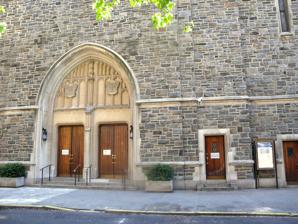
Building: Stephen Wise Free Synagogue
Country: United States of America
Year built: 1949
Reform synagogue in Manhattan, New York Stephen Wise Free Synagogue The synagogue from the south, across West 68th Street, in 2011 Religion Affiliation Reform Judaism Ecclesiastical or organisational status Synagogue Status Active Location Location 30 West 68th Street, Upper West Side , Manhattan , New York City , New York 10023 Country United States Location in Manhattan , New York City Geographic coordinates 40°46′26″N 73°58′45″W / 40.7739°N 73.9791°W / 40.7739; -73.9791 Architecture Type Synagogue Date established 1907 (as a congregation) Groundbreaking 1940 Completed 1949 (dedicated in honor of Rabbi Wise) Website swfs .org Stephen Wise Free Synagogue is a Reform Jewish synagogue at 30 West 68th Street in the Upper West Side of Manhattan in New York City , New York, U.S. The congregation was the first of multiple "free synagogue" branches in the early 20th century. Foundation Rabbi Stephen Wise In 1905, Rabbi Stephen Samuel Wise then serving a congregation in Portland, Oregon , was under consideration as Rabbi of Temple Emanu–El in New York City, but withdrew his name after learning that his sermons would be reviewed in advance by the synagogue's board of trustees. In January 1906, The New York Times published a letter from Rabbi Wise that stated that the demands placed on him raised the "question whether the pulpit shall be free or whether the pulpit shall not be free, and, by reason of its loss of freedom, reft of its power for good." The Times noted that Wise planned to head to New York to "organize and lead an independent Jewish religious movement." Within months of this letter, Rabbi Wise started work toward a "free synagogue" holding services at the Hudson Theater on West 44th Street and on the Lower East Side. At a meeting on April 15, 1907, Henry Morgenthau Sr. told the more than hundred assembled at the Hotel Savoy that "The Free Synagogue is to be free and democratic in its organization; it is to be pewless and dueless." In 1910, the congregation's 500 members celebrated Rosh Hashanah at Carnegie Hall , and a number of brownstones were purchased on West 68th Street in 1911 as the site of a permanent home for the synagogue. Branches of the Free Synagogue were started in the Bronx , Washington Heights , Flushing , and Westchester County in New York, and Newark in New Jersey, from 1914 to 1920. Notable leaders Rabbi Stephen Wise Rabbi Wise served as the congregation's religious leader from his founding of the congregation in 1907 as the "Free Synagogue" until his death on April 19, 1949. Wise designated Rabbi Edward E. Klein as his successor. At a meeting of the congregation in May 1949, members voted unanimously to incorporate Rabbi Wise's name into the formal name of the congregation. Rabbi Edward Klein Rabbi Klein served as the compass for the synaguoge from 1949 until 1981, and as Rabbi Emeritus until his death in July 1985. His work at SWFS first started while he was in Rabbinical training. After his ordination he was invited to serve as Assistant Rabbi under Stephen Wise. Social Activism guided by ethics proved him to be a community minded voice who strongly believed in equality and social inclusion. In 1973 he choose to share his pulpit with the first female Assistant Rabbi in the US, Rabbi Sally Priesand . A portion of his papers (1920–1981) can be found in The Rabbi Edward Klein Memorial Library at Stephen Wise Free Synagogue. Rabbi Sally Priesand Rabbi Sally Priesand , America's first ordained female rabbi, began serving in 1972, the same year she was ordained. Her attention to the congregation extended far beyond her speeches. She was very active in the Hebrew School and paid attention to how she would be shaping a new generation of youth while Assistant, and eventually Associate Rabbi. When Rabbi Klein had a stroke in 1978, she led this house through his return to the pulpit in his wheelchair on September 30, 1978. She left the following year when larger politics prevented her from leading the congregation herself. Rabbi Brickner soon arrived from Washington, DC. Rabbi Balfour Brickner Rabbi Balfour Brickner led the congregation from 1980 to 1992. During his leadership Brickner used the pulpit to speak out against US policies in Central America and with the South African Apartheid regime, and spoke out for the rights of Palestinians. He brought a more participatory service and made himself more accessible to members of the congregation. Rabbi Ammiel Hirsch Rabbi Ammiel Hirsch , former Executive Director of the Association of Reform Zionists of America / World Union for Progressive Judaism , North America, became senior rabbi in 2004. Cemetery Main article: Westchester Hills Cemetery The main office of Westchester Hills Cemetery The synagogue created the Westchester Hills Cemetery of the Free Synagogue in Hastings-on-Hudson, New York in 1919 when it acquired the northern portion of the non–sectarian Mount Hope Cemetery, which had been created in the 19th century. There are some 1,500 individual grave sites, a Community Mausoleum with 138 crypts, and other mausoleums for individuals and families. Westchester Hills is the interment site of John Garfield , George Gershwin , Ira Gershwin , Judy Holliday , Billy Rose , Lee Strasberg , David Susskind , Rabbi Stephen S. Wise and of members of the Barricini, Guggenheim , Tisch, and Millstein families. See also Free Synagogue of Flushing , the oldest Reform Jewish congregation in Queens, which was founded as a "free synagogue" branch References